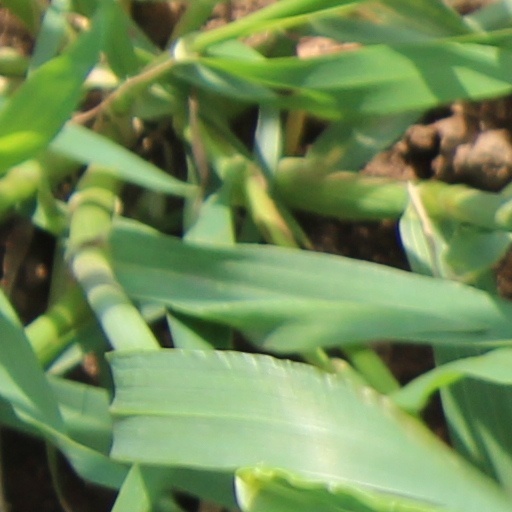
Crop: wheat